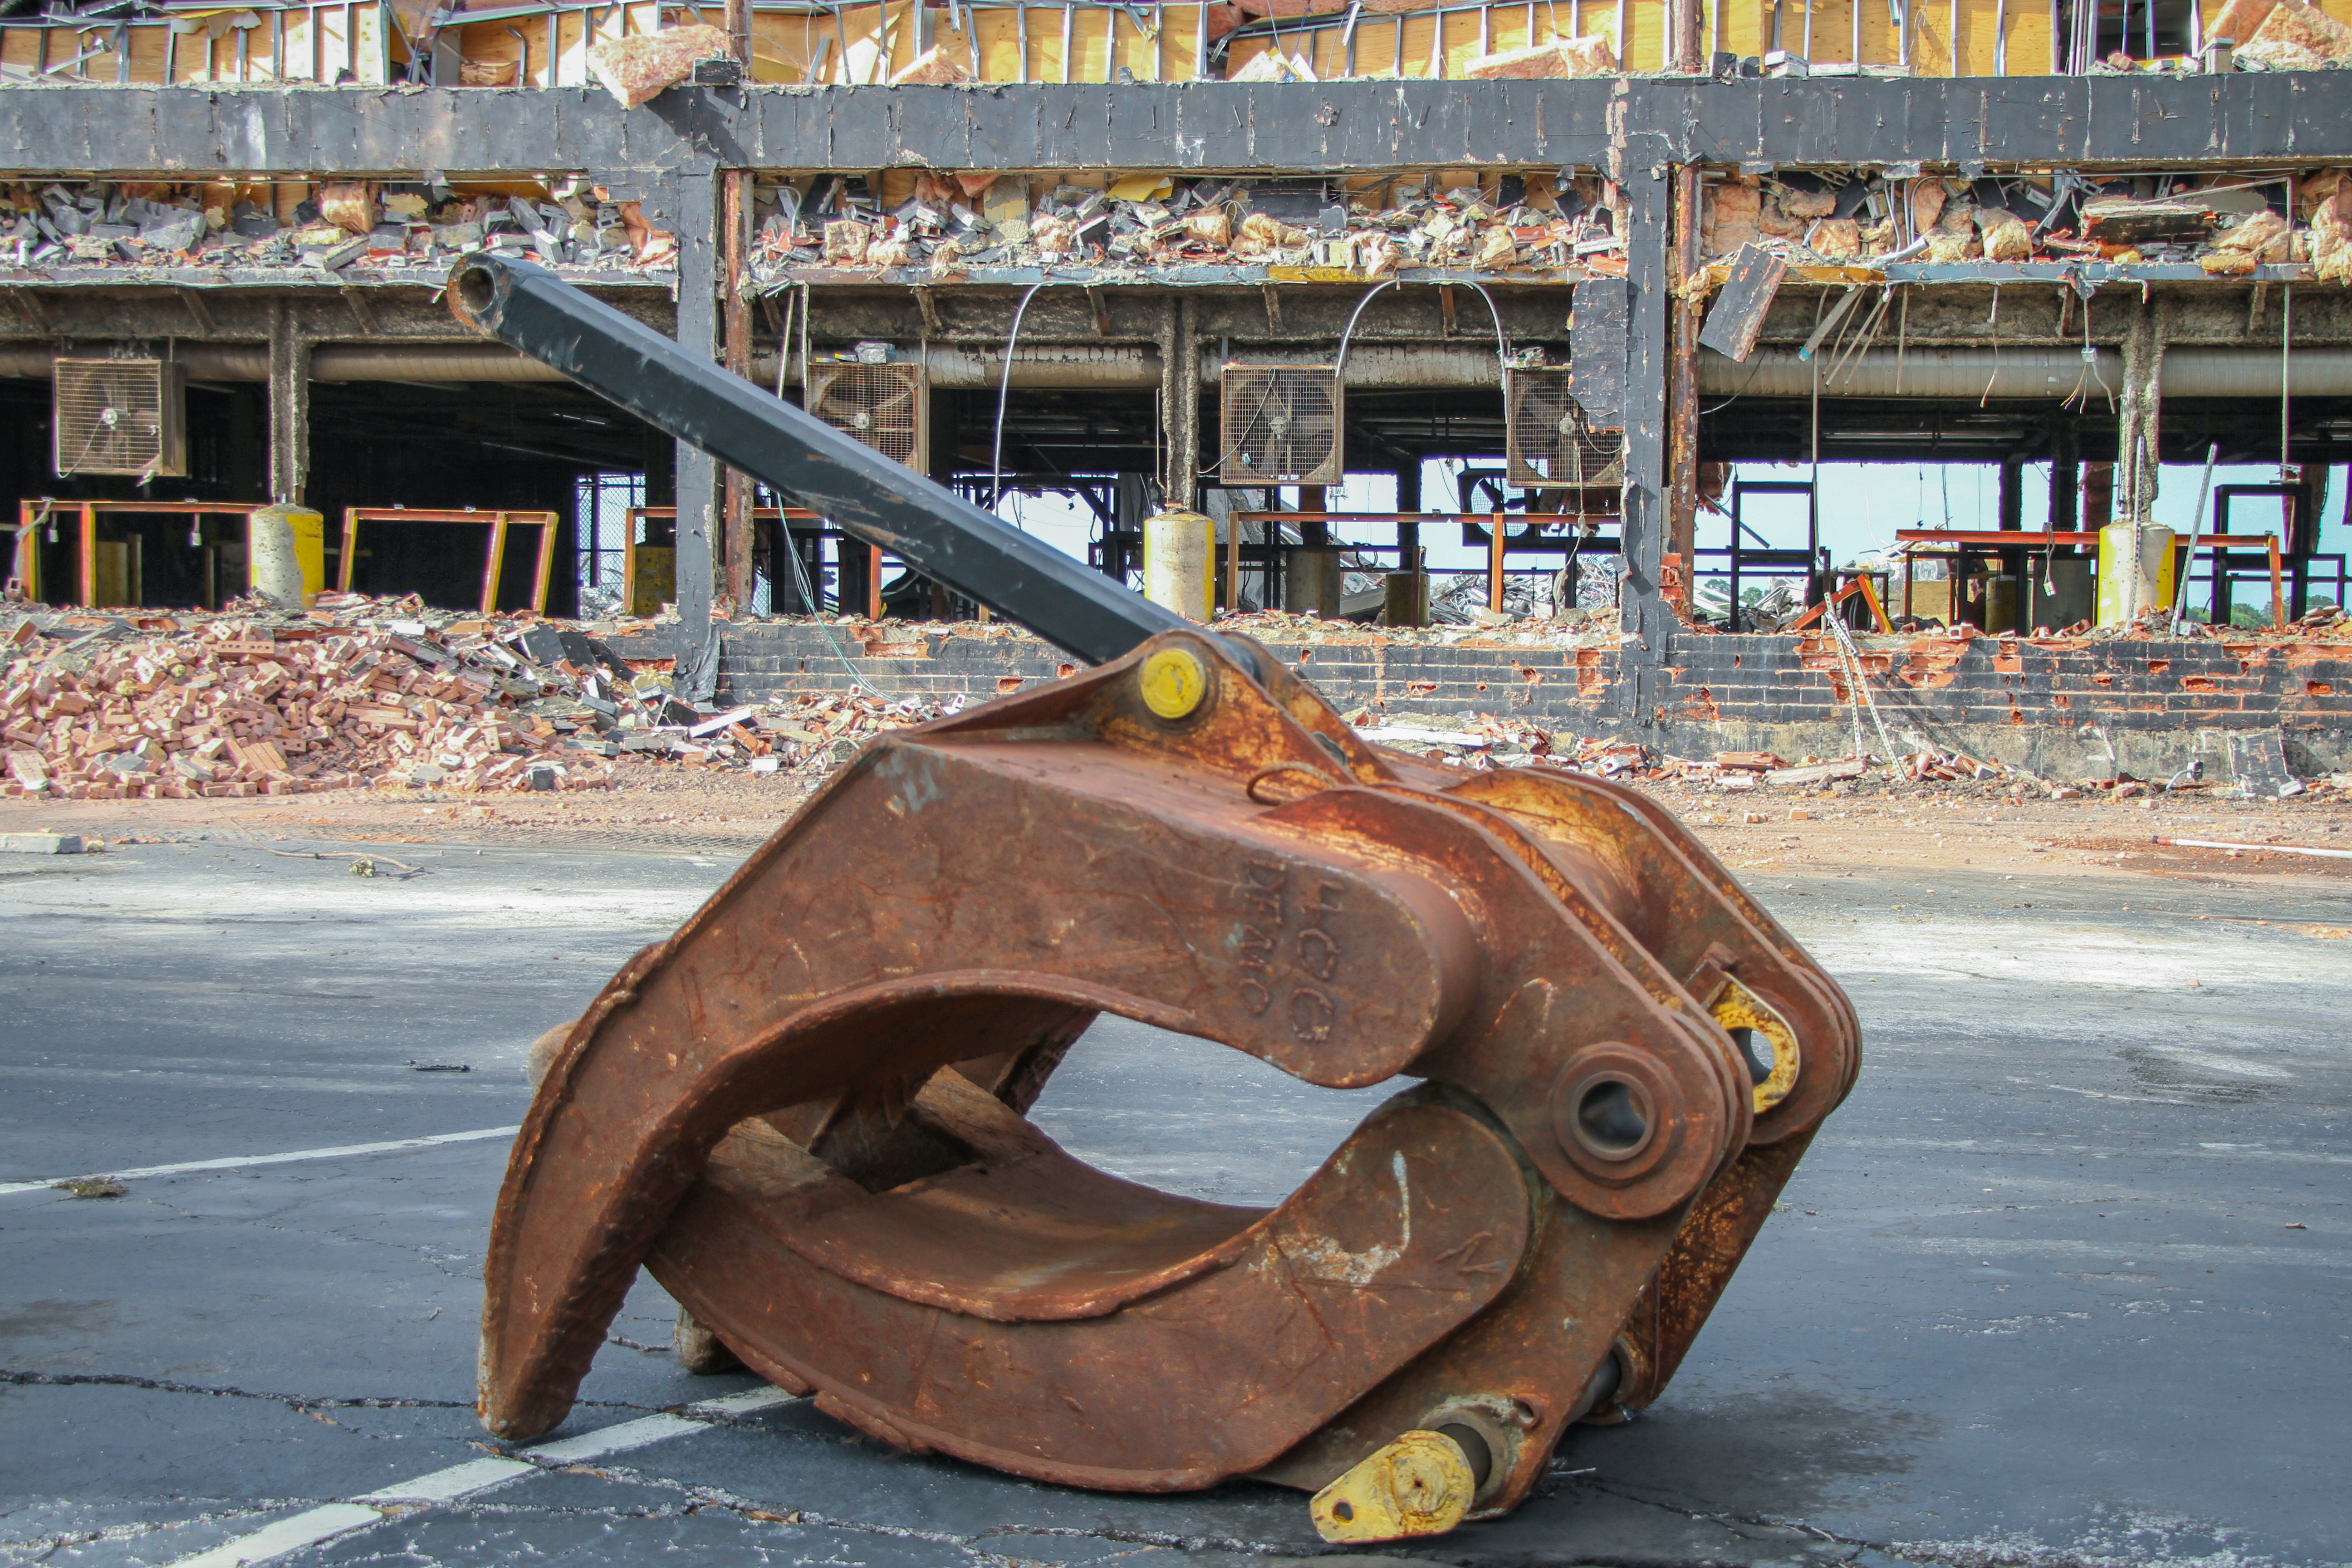
building, sculpture, rust, metal, art, scrap, personal protective equipment, steel